Ueda Sōko

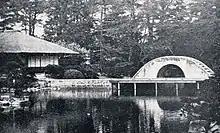
Pre-war image of Shukkei-en

Designated National Place of Scenic Beauty. Built as a second residence, Shukkei-en was also called the ‘lake residence’, of Lord Asano, the Daimyo of the Geishū (Hiroshima) Domain. This garden was built in the walkaround style of early Edo Period daimyo gardens.